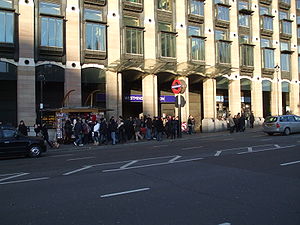
Westminster Station
Indgang i Portcullis House
Westminster Station er en London Underground-station i City of Westminster. Den betjenes af Circle, District og Jubilee lines. På Circle og District lines er stationen mellem St. James's Park og Embankment og på Jubilee line er den mellem Green Park og Waterloo. Den er i takstzone 1. Stationen er beliggende på hjørnet af Bridge Street og Victoria Embankment og er tæt på Houses of Parliament, Westminster Abbey, Parliament Square, Whitehall, Westminster Bridge og London Eye. I nærheden er også Downing Street, The Cenotaph, Westminster Millennium Pier, Finansministeriet, Foreign and Commonwealth Office og Højesteret.